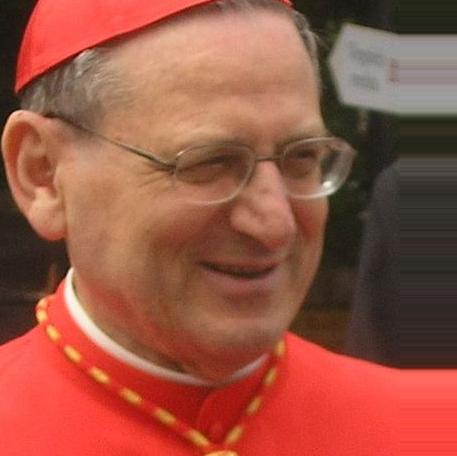
Age: 72